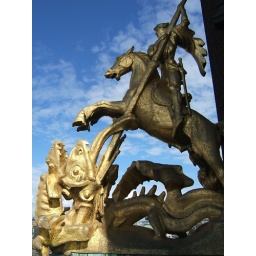
Gold statue of Saint George against a blue sky